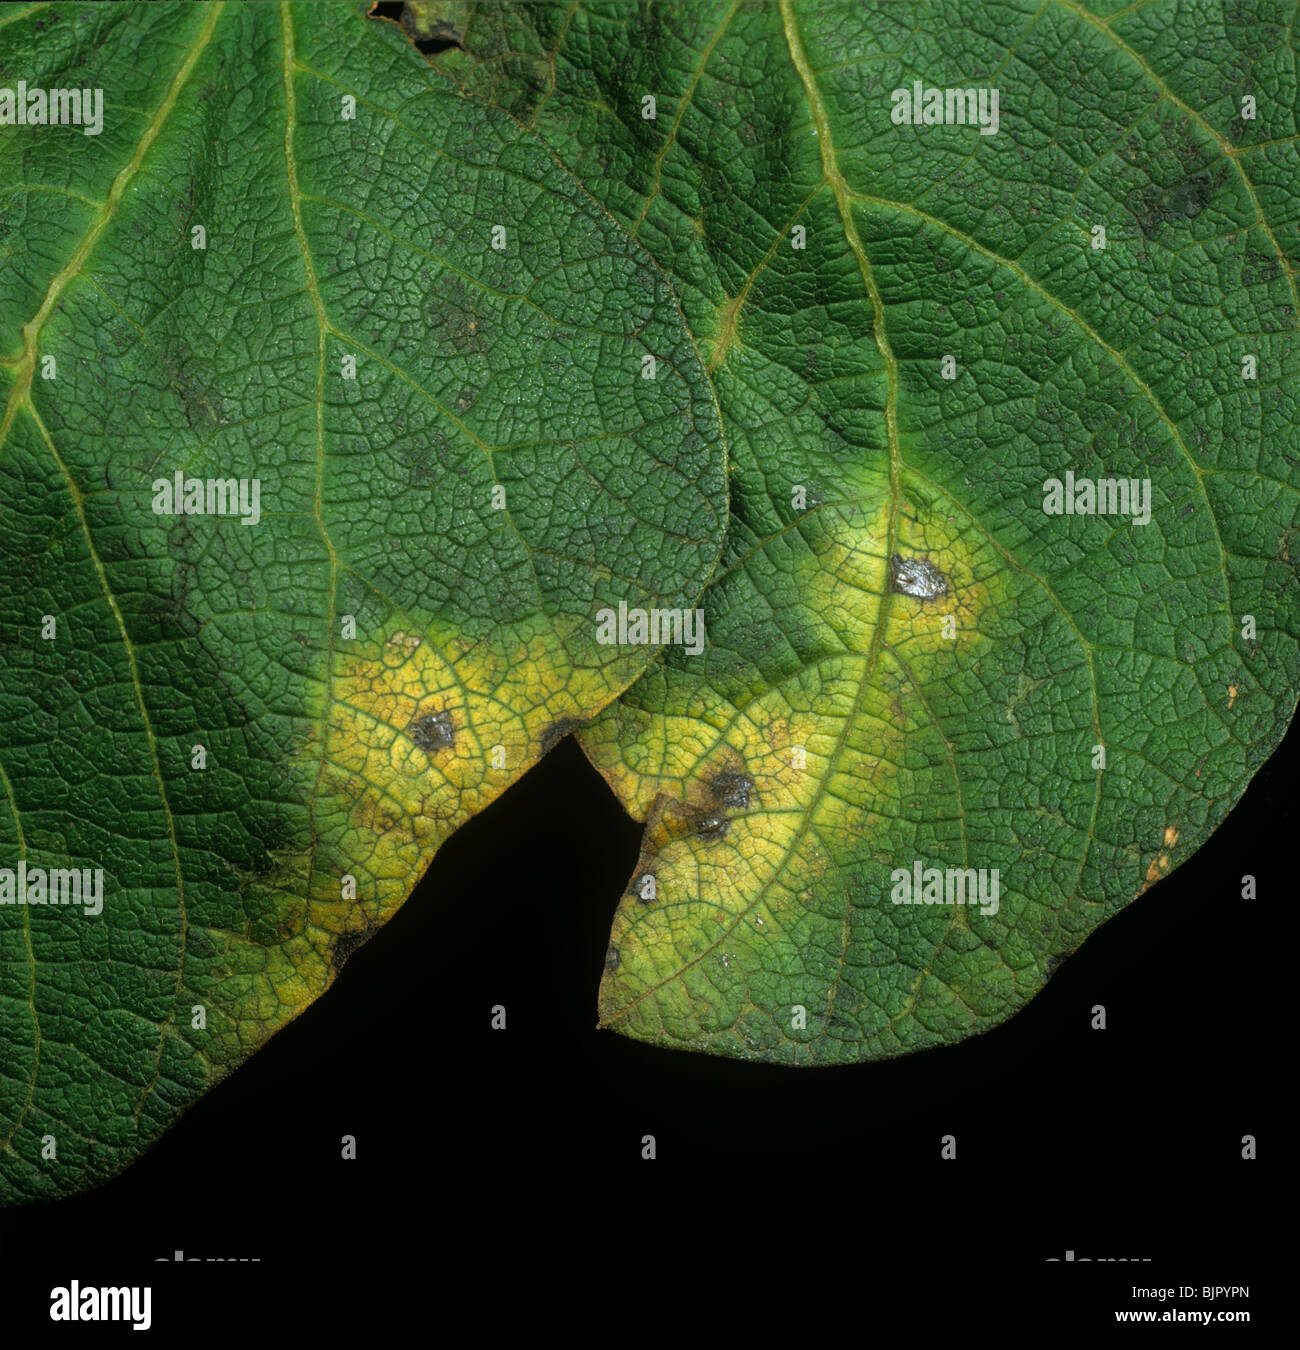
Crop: unknown
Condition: bean_bean_halo_blight